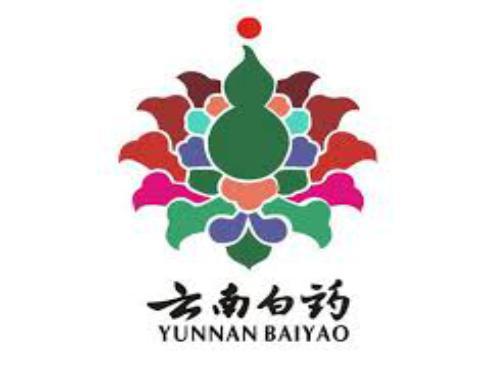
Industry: Medical